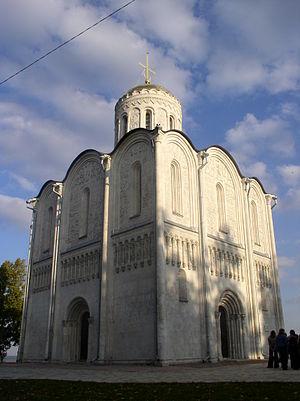
Vsevolod Iourievitch, dit Vsevolod III Vladimirski mais plus connu sous le nom de Vsevolod le Grand Nid, est un prince de la Rus' de Kiev de la dynastie des Riourikides, qui régna cinq semaines en 1173.